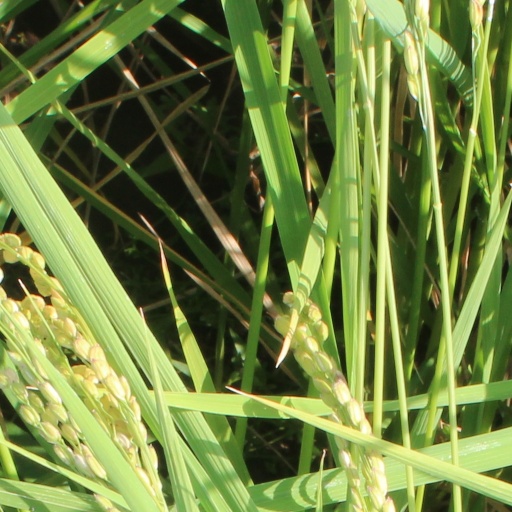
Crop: rice